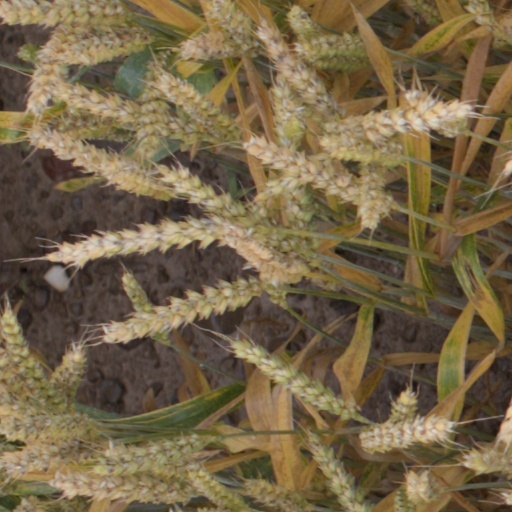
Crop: wheat